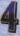
Number: 4